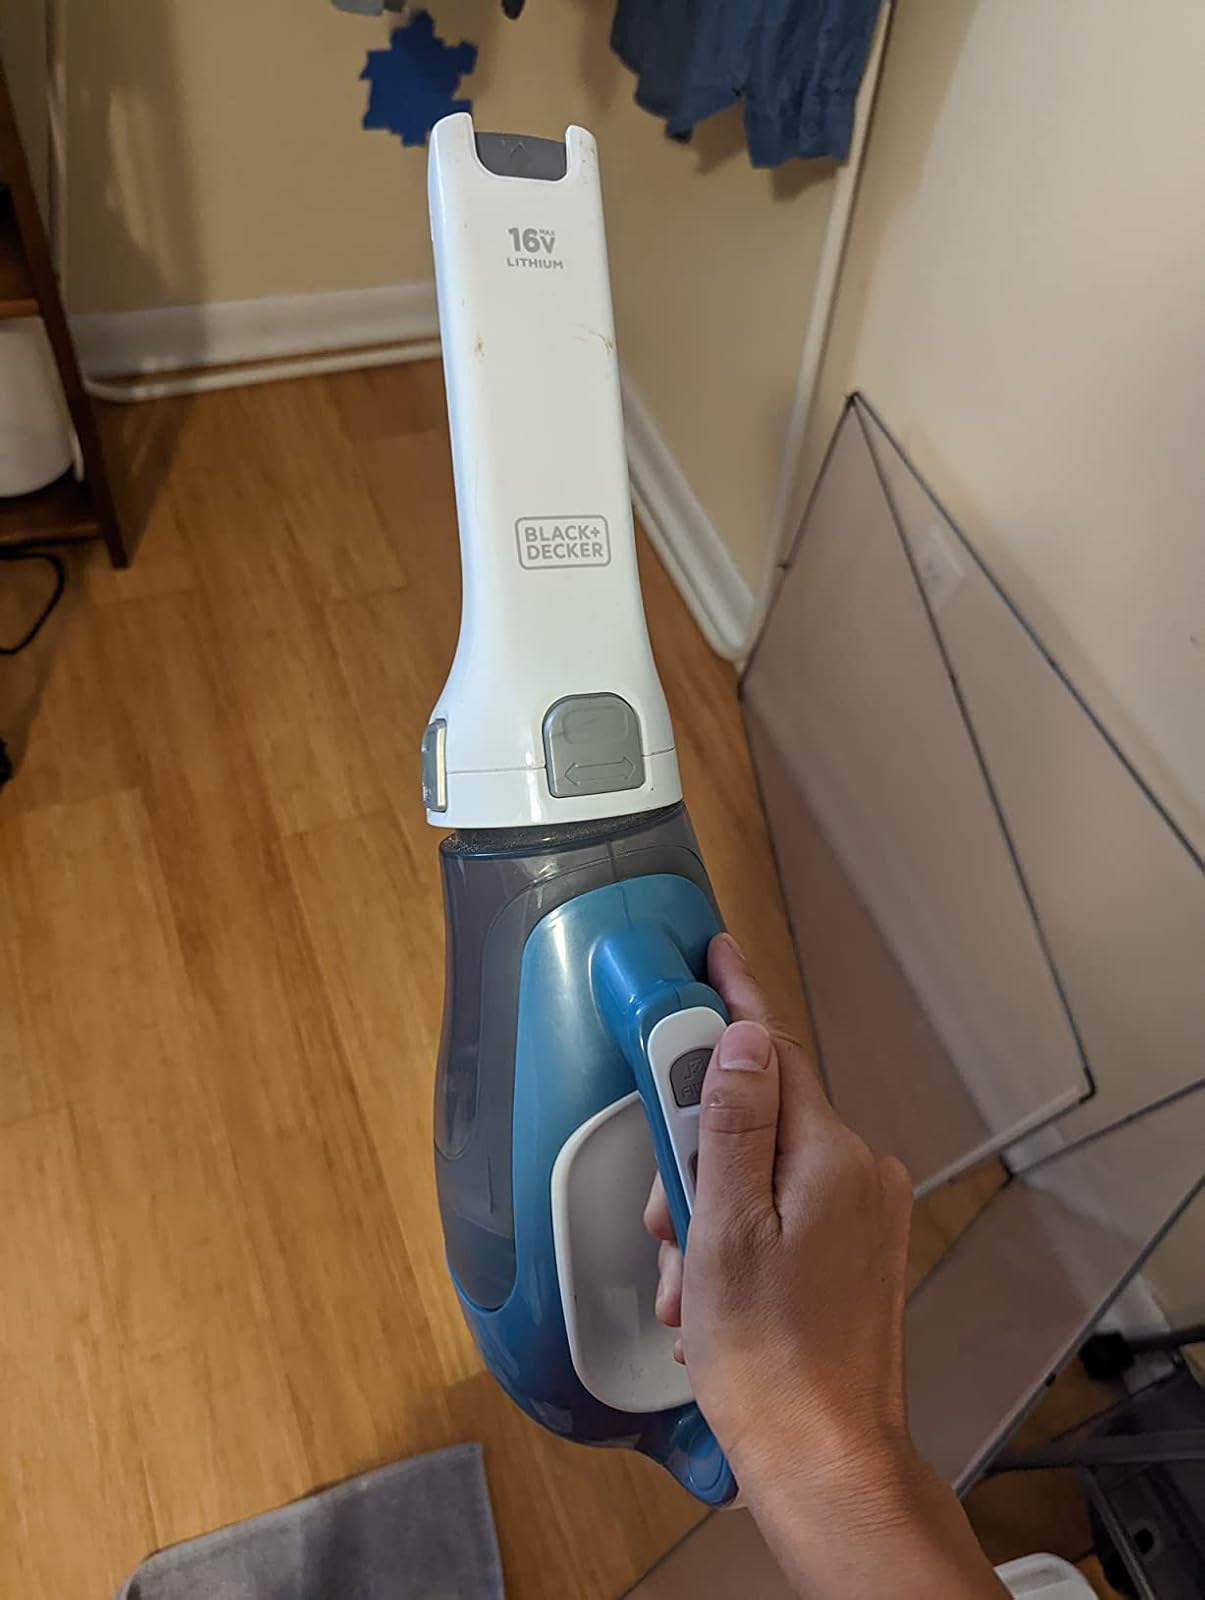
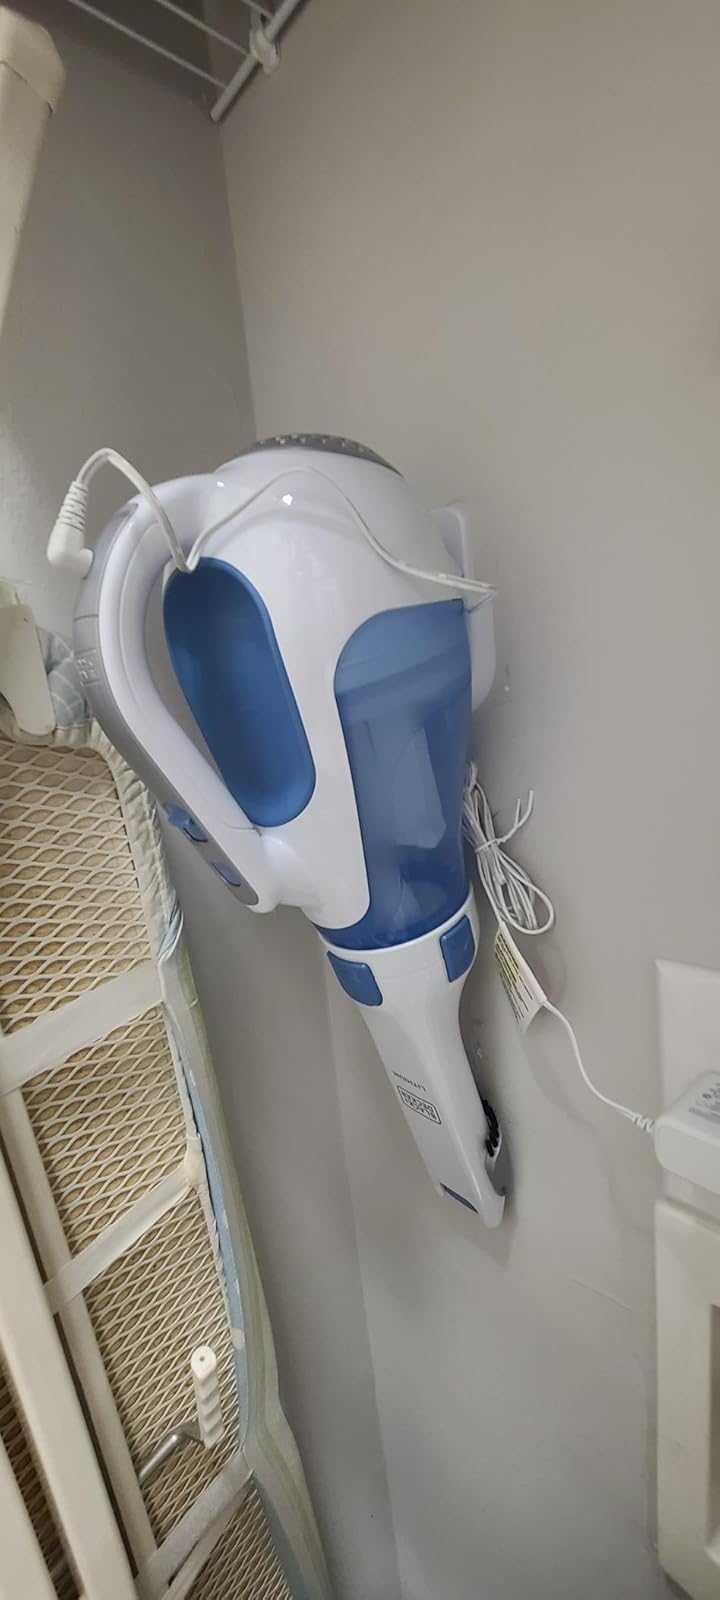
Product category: items_vacuum
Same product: yes